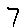
Label: 7